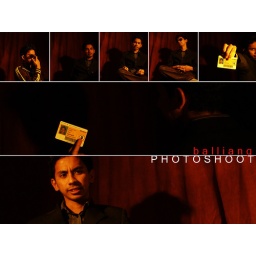
taken by joe@labu sayung during our house photoshoot... cheap studio setting with yellow light...